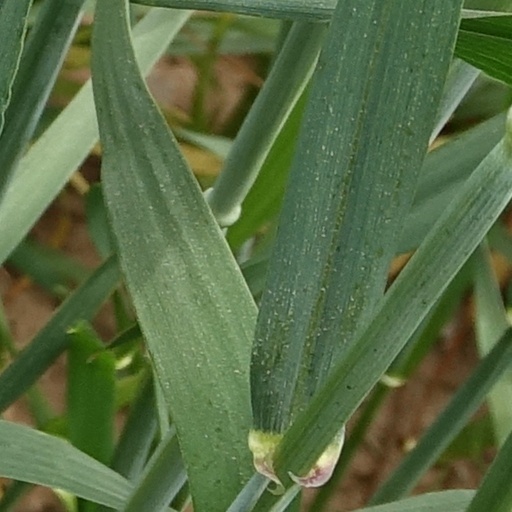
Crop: wheat